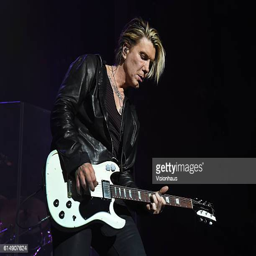
lead singer and guitarist performs